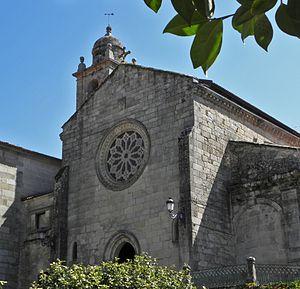
Pontevedra est une ville qui se trouve dans le nord-ouest de l'Espagne et de la Péninsule Ibérique. Capitale de la province de Pontevedra ainsi que capitale de la région touristique des Rías Baixas ou Rías Bajas, la ville est située dans le sud-ouest de la communauté autonome de Galice. Elle est surnommée « la ville où le piéton est roi ».
Pontevedra est une ville qui se trouve dans le nord-ouest de l'Espagne et de la Péninsule Ibérique. Capitale de la province de Pontevedra ainsi que capitale de la région touristique des Rías Baixas ou Rías Bajas, la ville est située dans le sud-ouest de la communauté autonome de Galice. Elle est surnommée « la ville où le piéton est roi ».